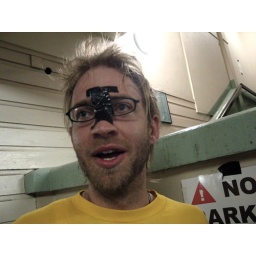
Nathan's glasses broke in his performance, and then he wore this on his face for hours. He rules.